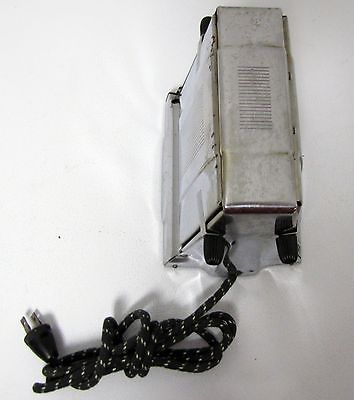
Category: toaster